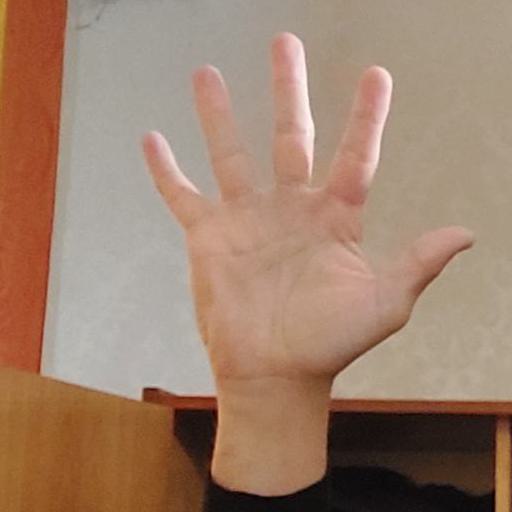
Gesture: palm